Baltimore, Chesapeake and Atlantic Railway

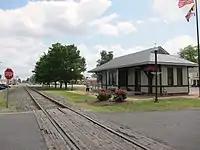
Train station in Hurlock, Maryland

The venture was not successful as on August 29, 1894, the B&ES railroad was liquidated in a judicial sale and the assets were sold to the re-organizers. The new owner, the Baltimore Chesapeake and Atlantic railroad (BC&A) was incorporated on August 30, 1894, with its principal office in Salisbury, Maryland. That same year, the railroad also acquired several steamboat companies; namely the Maryland, Choptank and Eastern Shore Steamboat Companies, all of Baltimore, for $1.7 million in waterline property, wharves and equipment. In 1902, the Pennsylvania Railroad (PRR) became the majority stockholder but BC&A still operated under its organization.